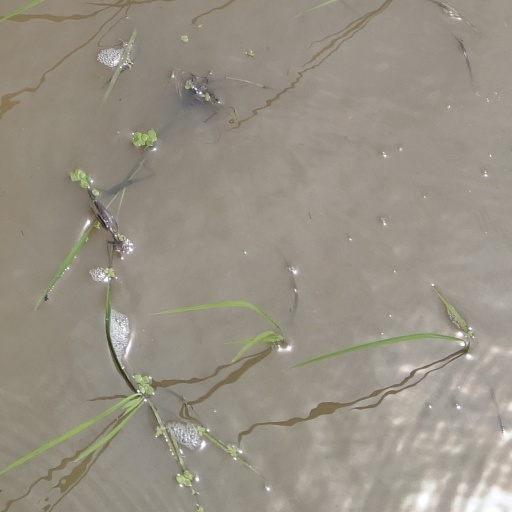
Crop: rice